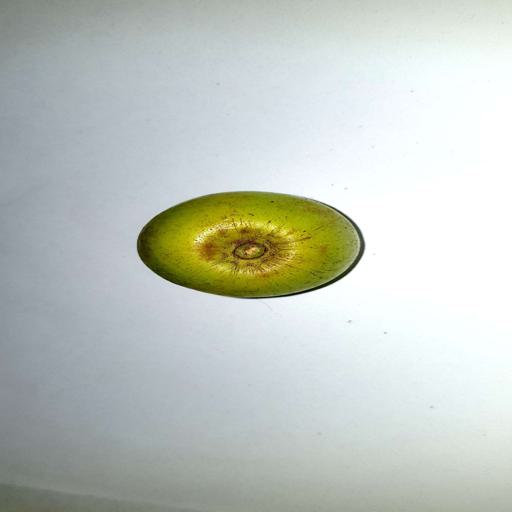
Label: healthy